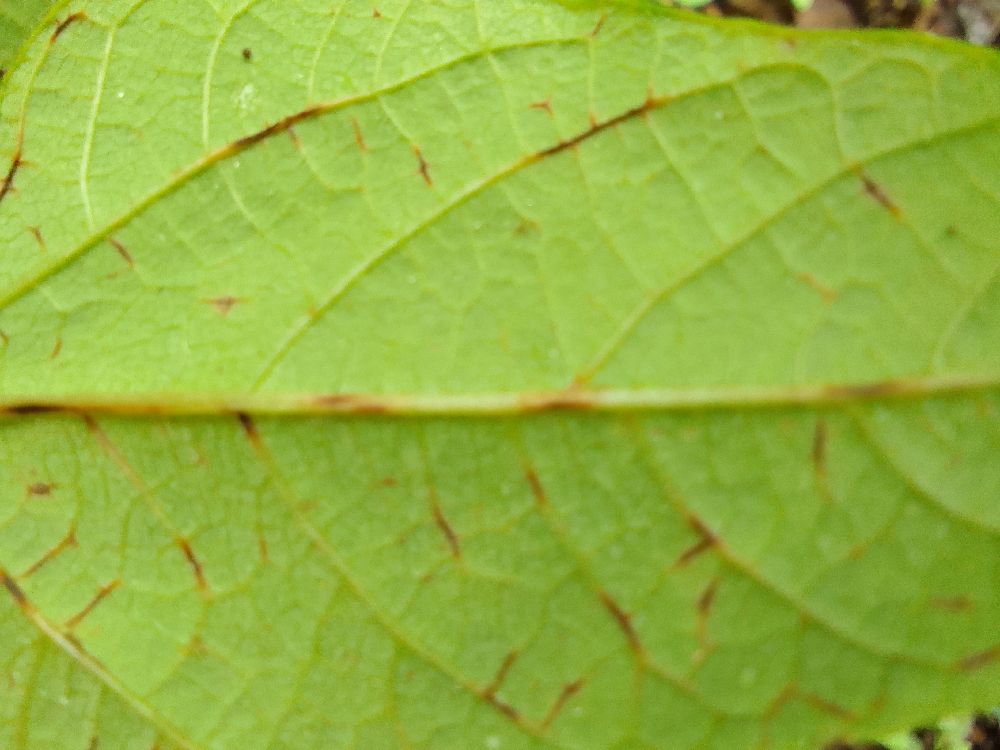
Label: anthracnose